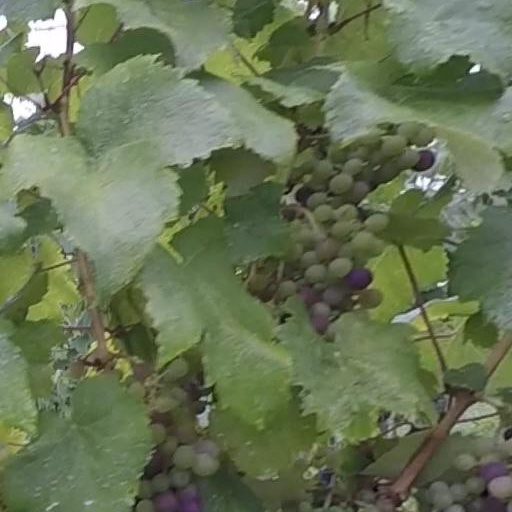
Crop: grape